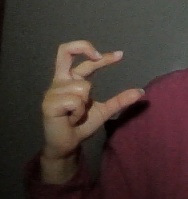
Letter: thal